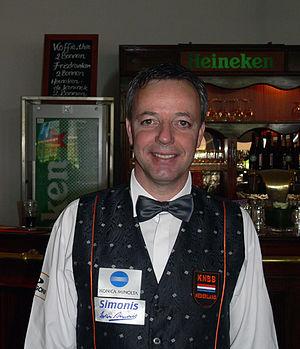
Dingeman "Dick" Jacobus Johannes Jaspers est un joueur néerlandais de billard carambole, spécialisé dans le 3 bandes, né le 23 juillet 1965 à Sint Willebrorb. Il a notamment été champion du monde de 3 bandes à quatre reprises